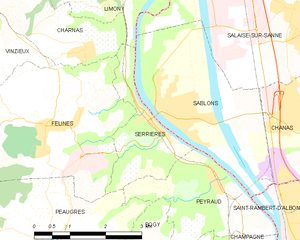
Carte des communes françaises: Serrières